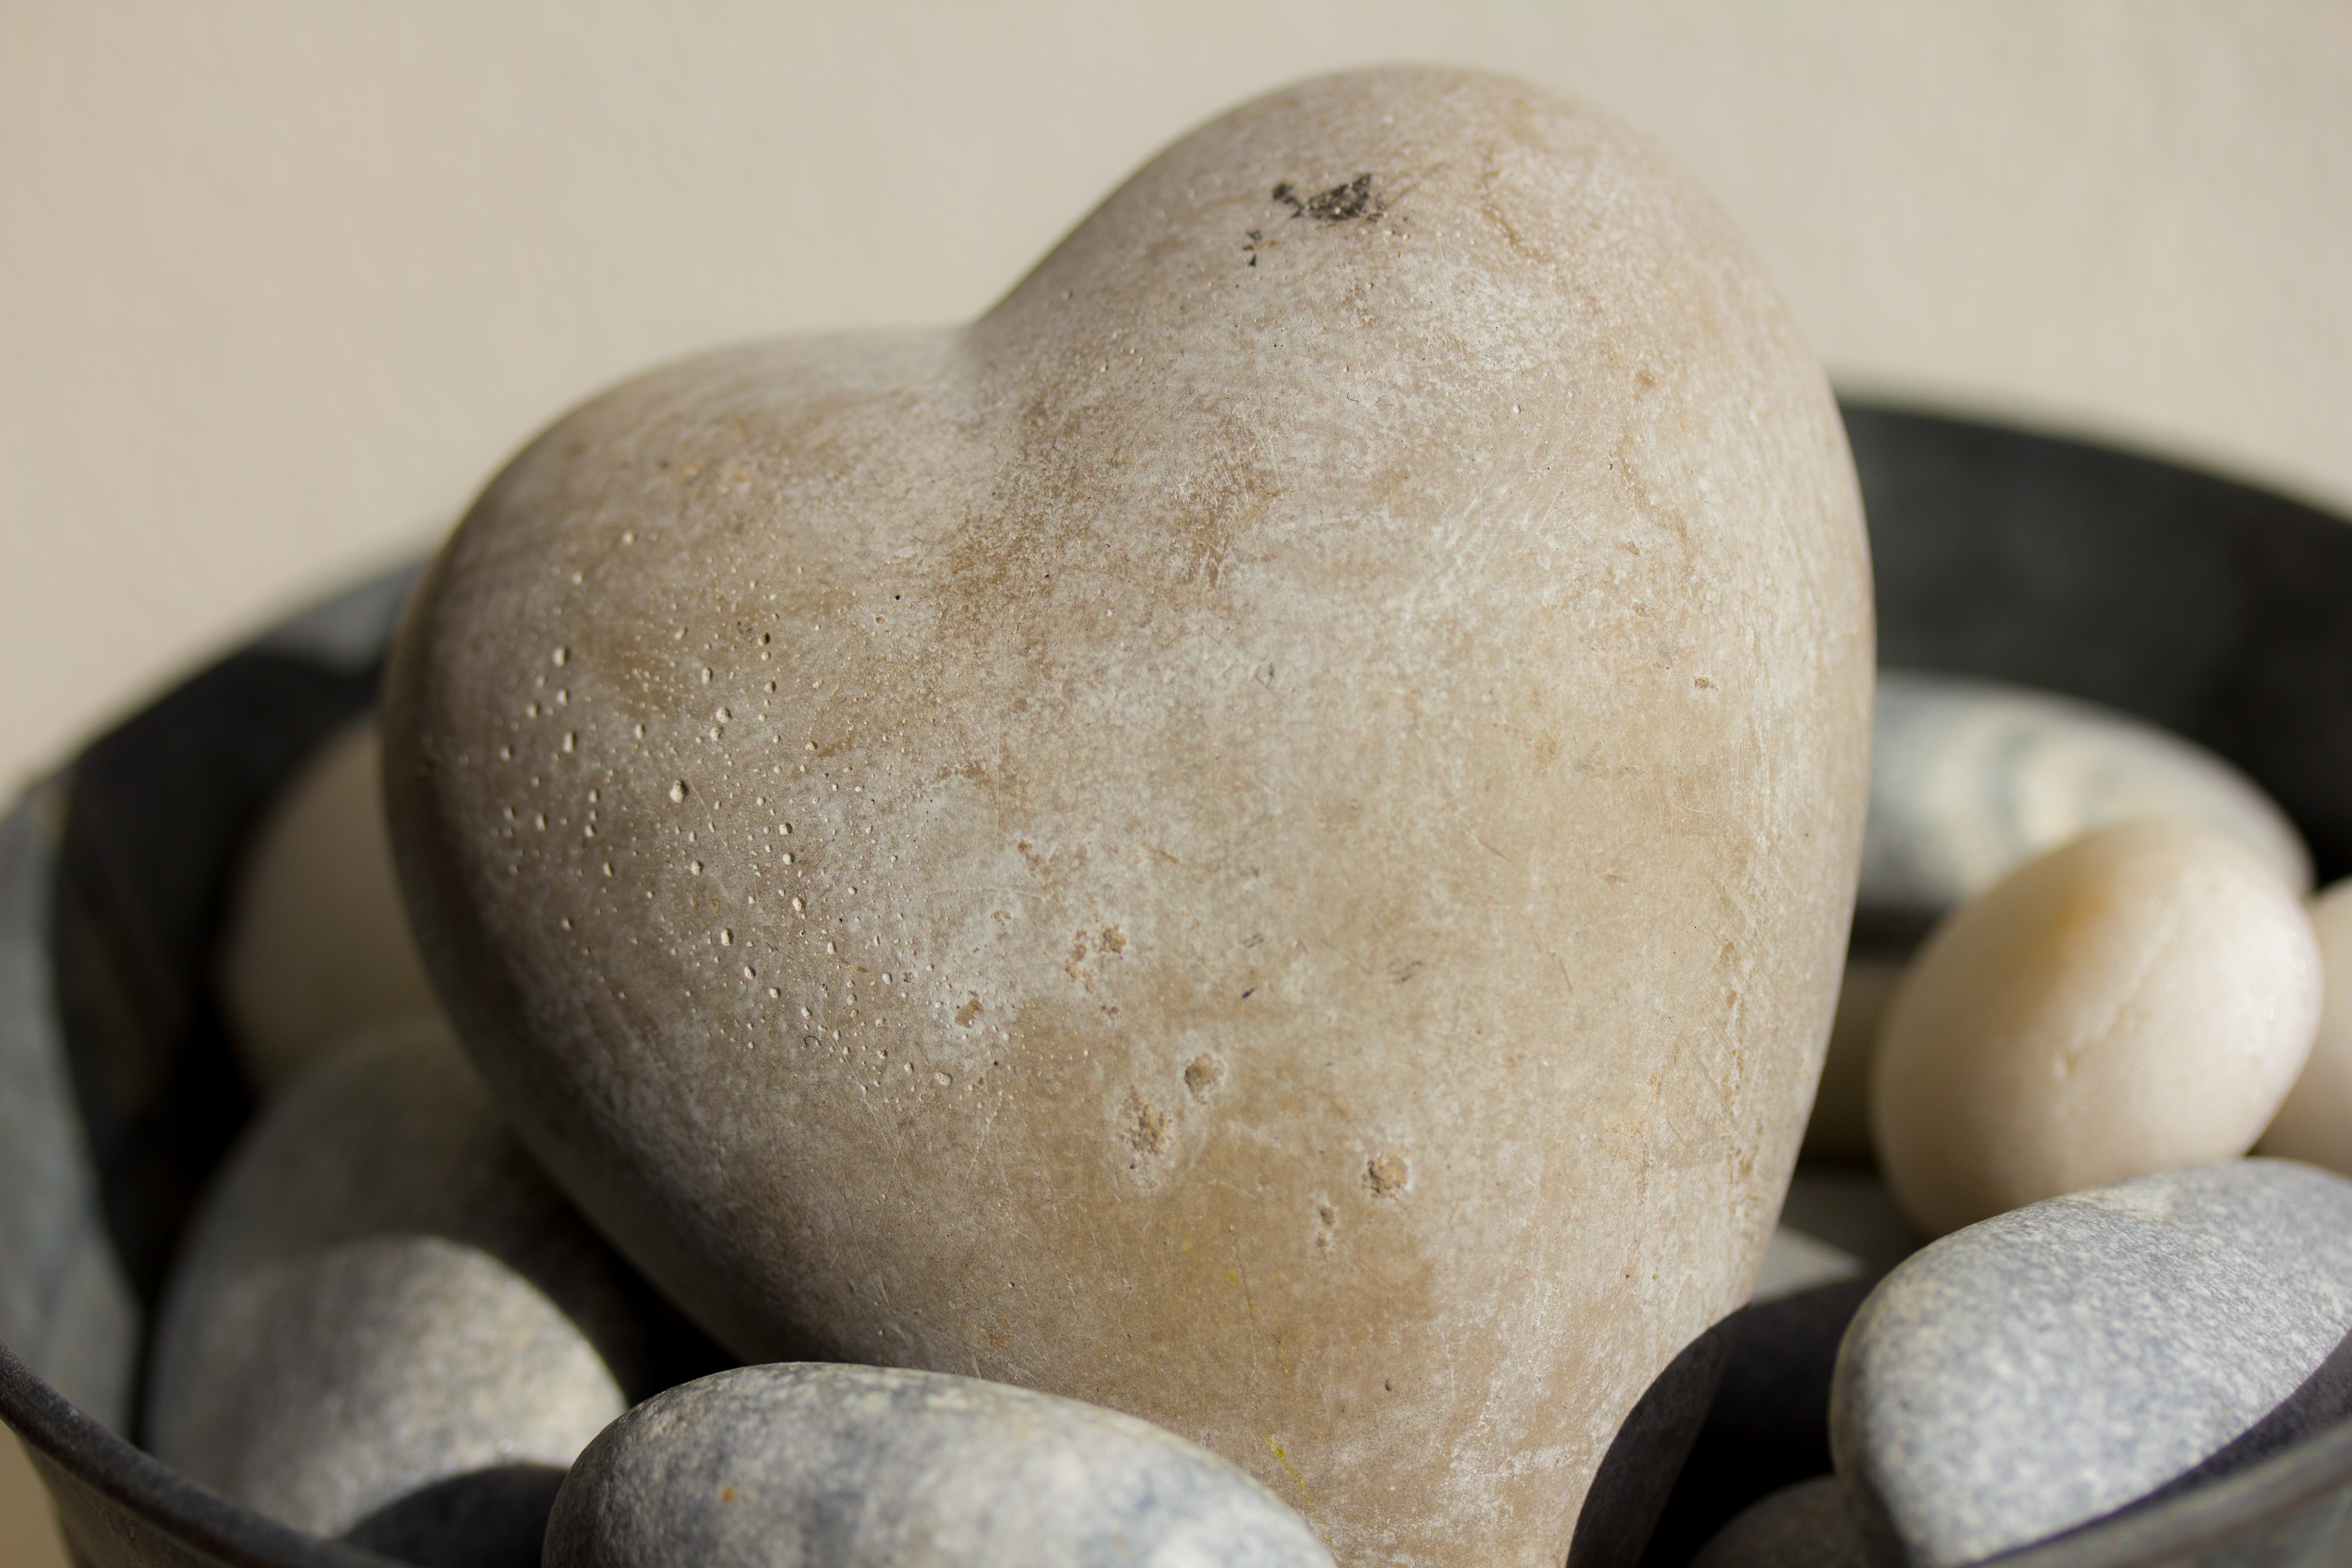
plant, fruit, stone, love, heart, food, produce, vegetable, pebble, solar, gourd, coconut, stones, flowering plant, land plant